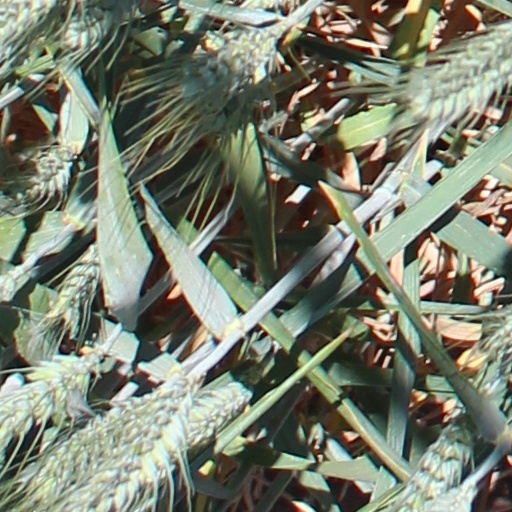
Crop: wheat